Bernhard Vechtel

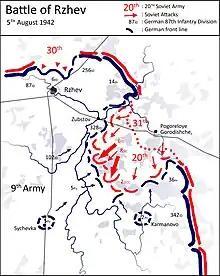
Attack on the Rzhev salient in August 1942

On 30 July 1942, the Soviet Kalinin Front launched the First Rzhev–Sychyovka Offensive Operation with the objective to crush the Rzhev salient held by the 9th Army. Vechtel claimed his first aerial victory on 2 August 1942 over an Ilyushin Il-2 ground attack aircraft northeast of Rzhev. By the end of 1942, he had claimed five further aerial victories and had been awarded the Iron Cross 2nd Class. In March 1943, the "Gruppe" had just completed conversion from the Messerschmitt Bf 109 F-2 to the Focke-Wulf Fw 190 A-4 and was based at Smolensk. In that combat area, Army Group Centre had launched Operation Büffel, a series of retreats eliminating the Rzhev salient. On 21 March, IV. "Gruppe" was ordered to Bryansk where it was deployed over the left wing of Army Group Centre. In August 1943, JG 51 fought in the Soviet Belgorod-Kharkov Offensive Operation where his "Gruppe" supported the 8th Army.